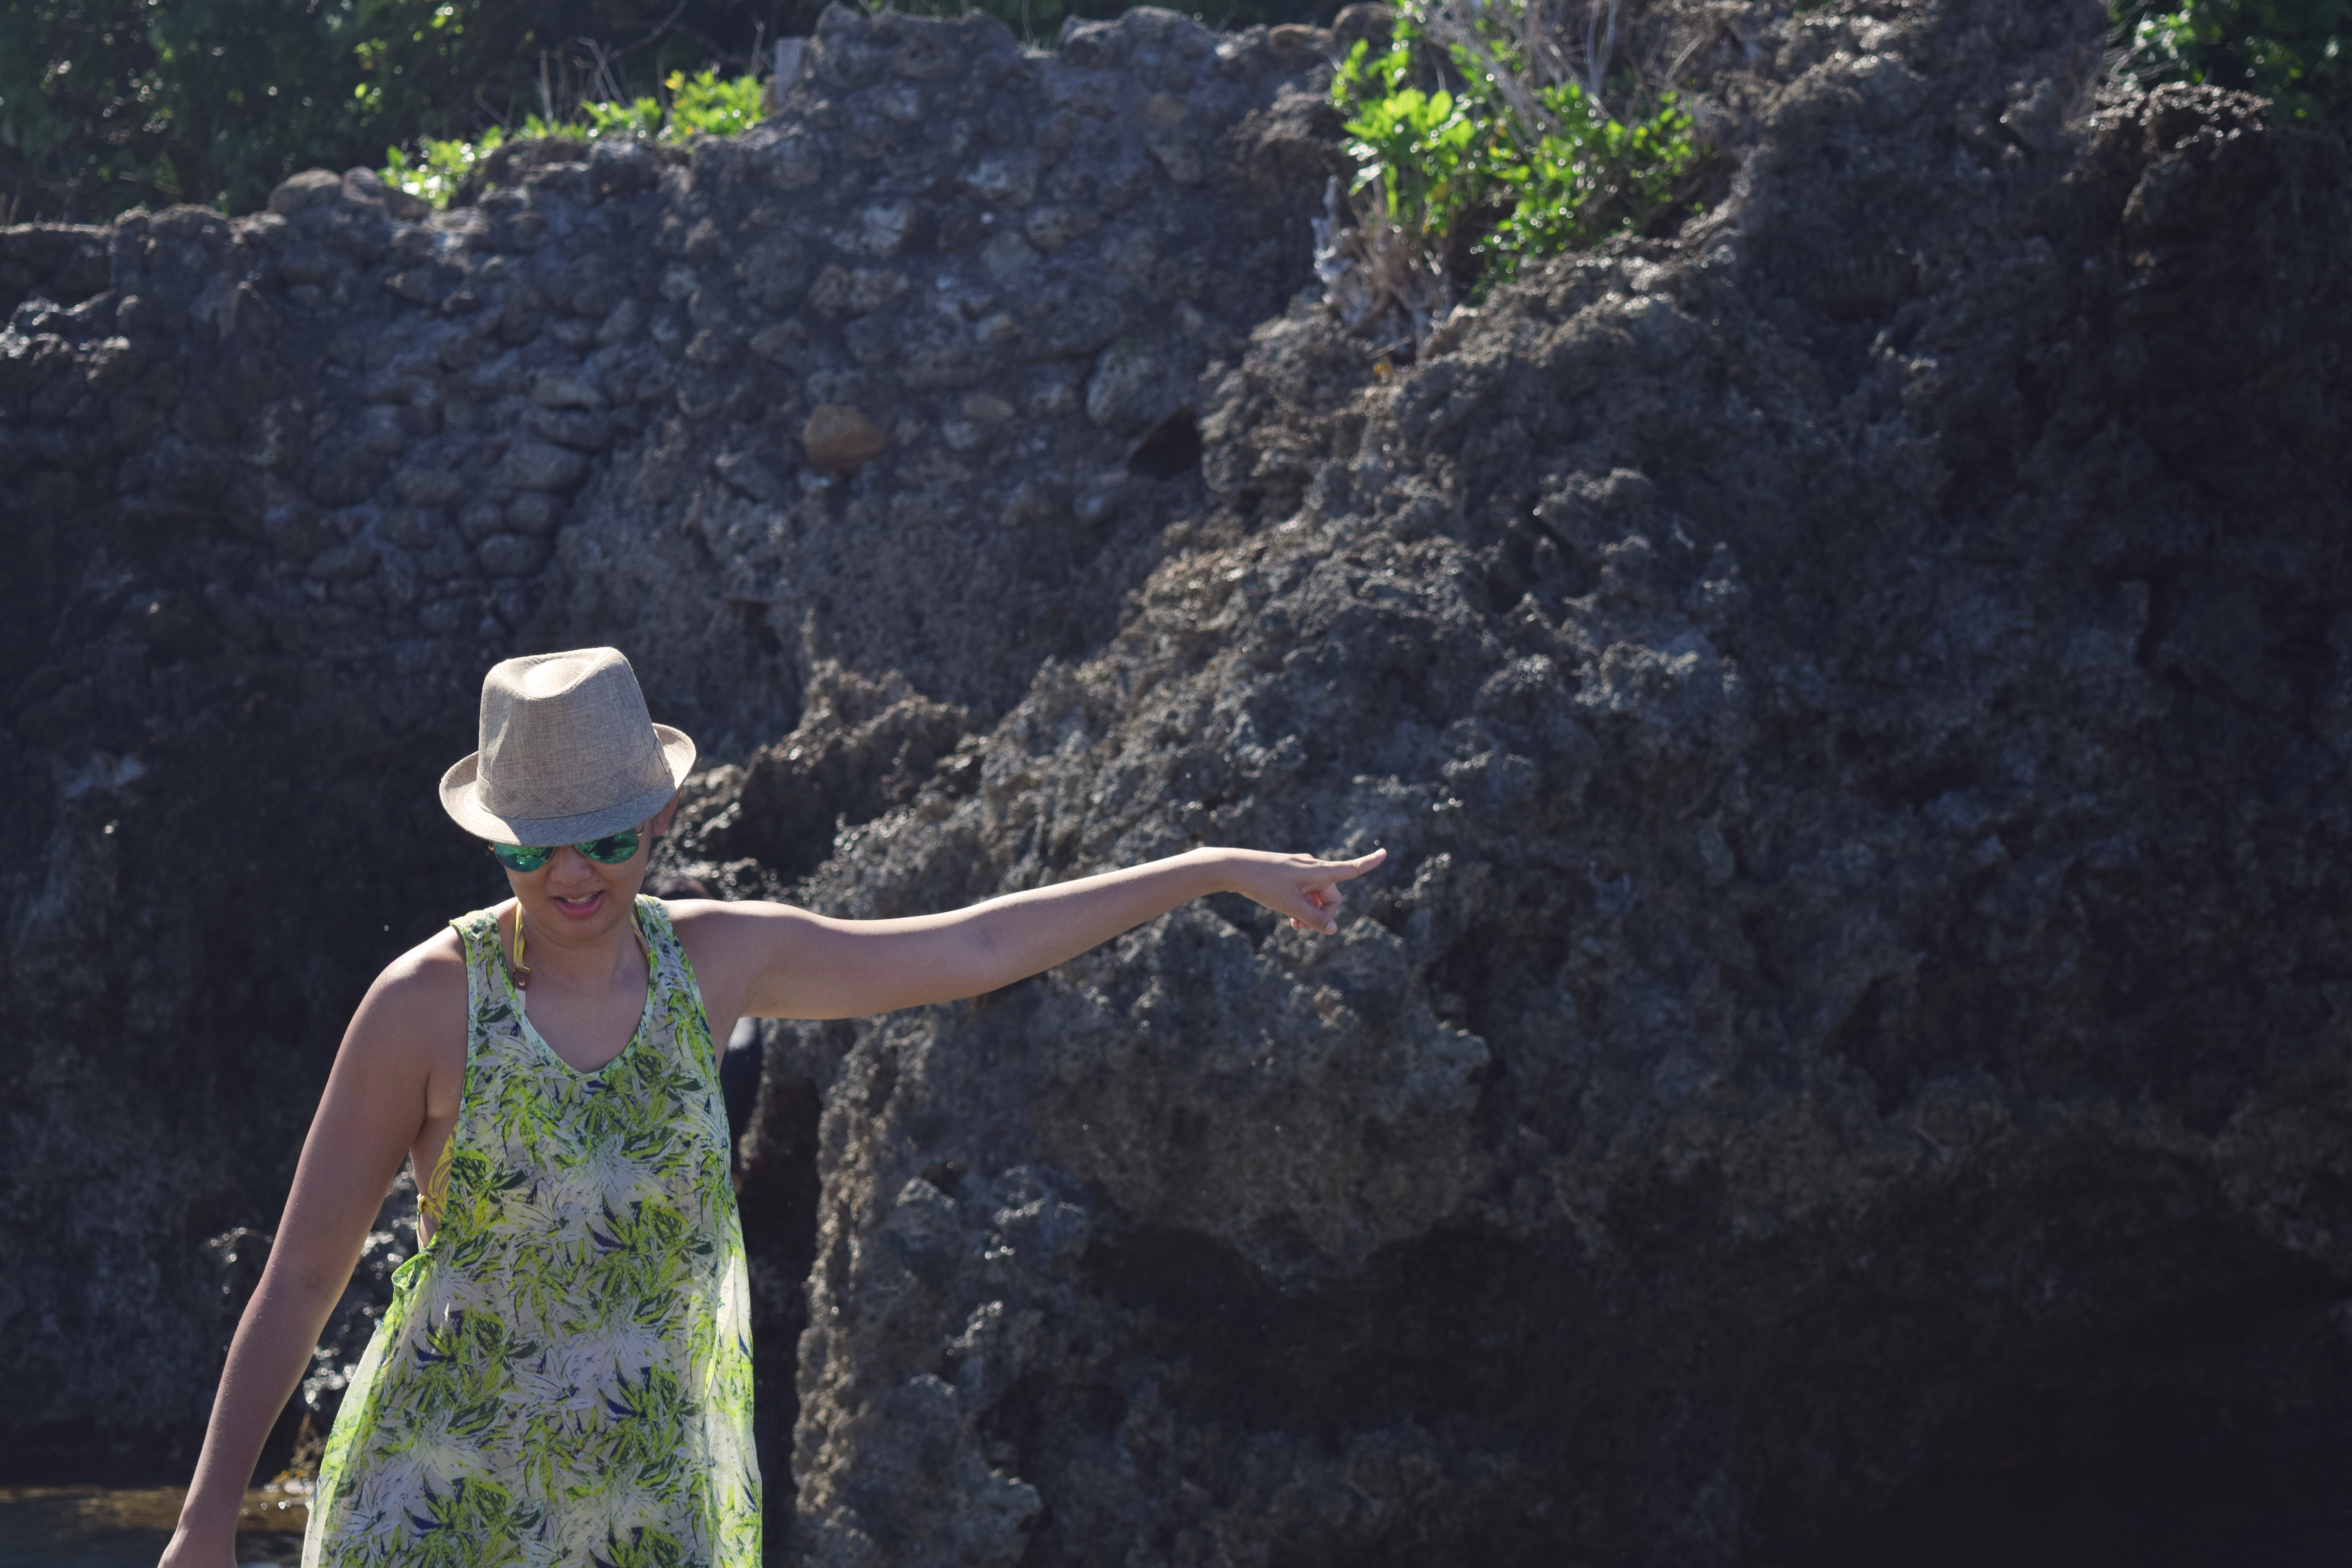
adventure, recreation, jumping, climbing, rock climbing, extreme sport, sports, outdoor recreation, sport climbing